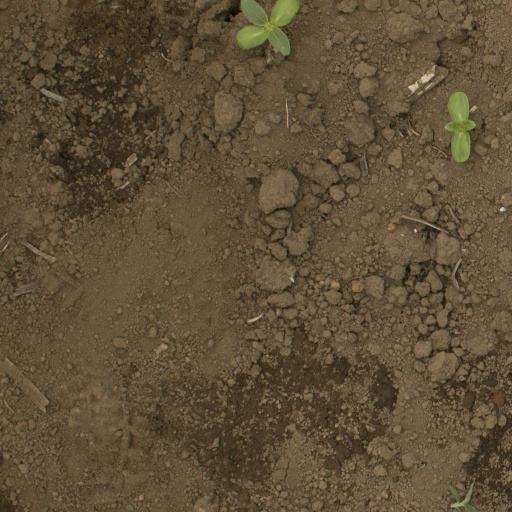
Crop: Jerusalem artichoke